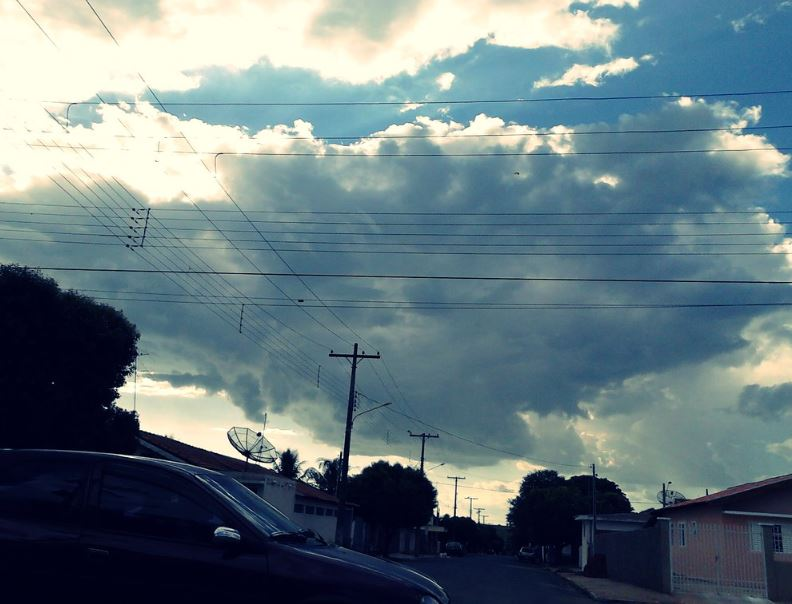
Fire: no
Smoke: no